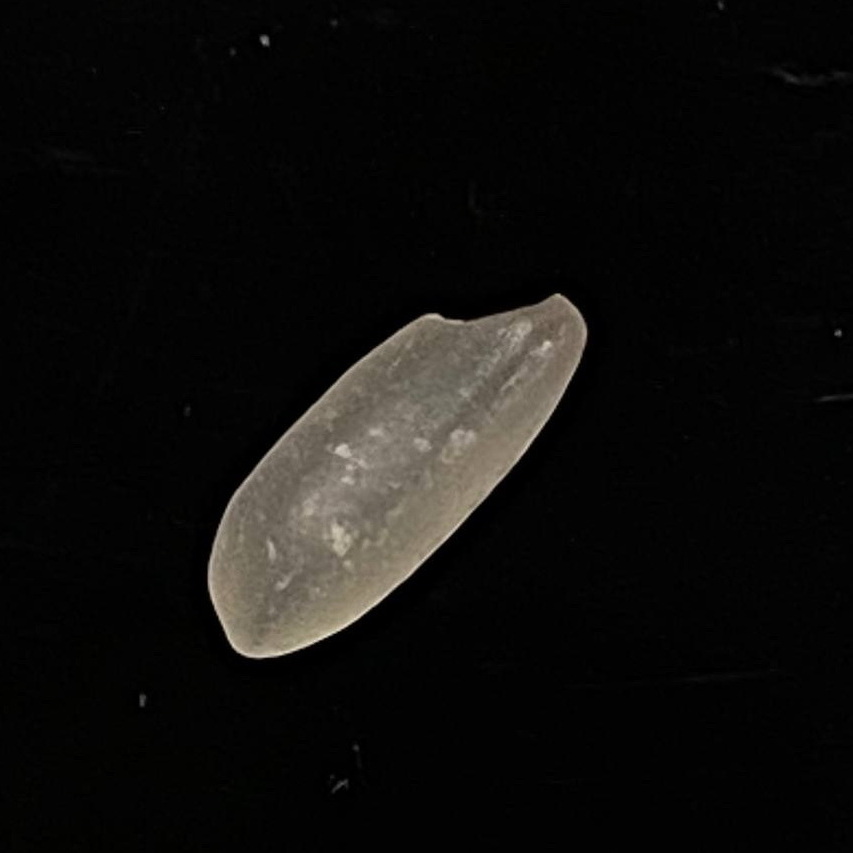
Rice variety: Subol_Lota